Wealdstone F.C.

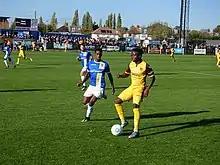
Wealdstone vs Sutton United in the FA Cup Fourth Qualifying Round in 2018

The club was formed at the start of the 1899–1900 season, joining Division Two of the Willesden & District League. A previous "Wealdstone F.C." existed, for workers at a local gunsmith in Wealdstone, a Middlesex village to the north of Harrow Hill - itself has its origins in a club called The Oaks. An article published by the "Harrow Observer" states that the Wealdstone football club formed in about 1890, playing home games in a field in Hindes Road (present-day Harrow) and meeting at the Railway Hotel, close to Harrow and Wealdstone station. This club merged into another local club called Harrow Athletic F.C. in September 1894, while other clubs bearing the Wealdstone name soon formed. A merger between clubs called Wealdstone Rovers and Wealdstone Juniors resulted in the formation of Wealdstone Albion F.C. for the 1898 season, and using the same blue and white striped colours of the old Wealdstone F.C. A year later, Wealdstone F.C. took its place. At this time their home turf was a field between Headstone Drive and Marlborough Hill, Wealdstone.